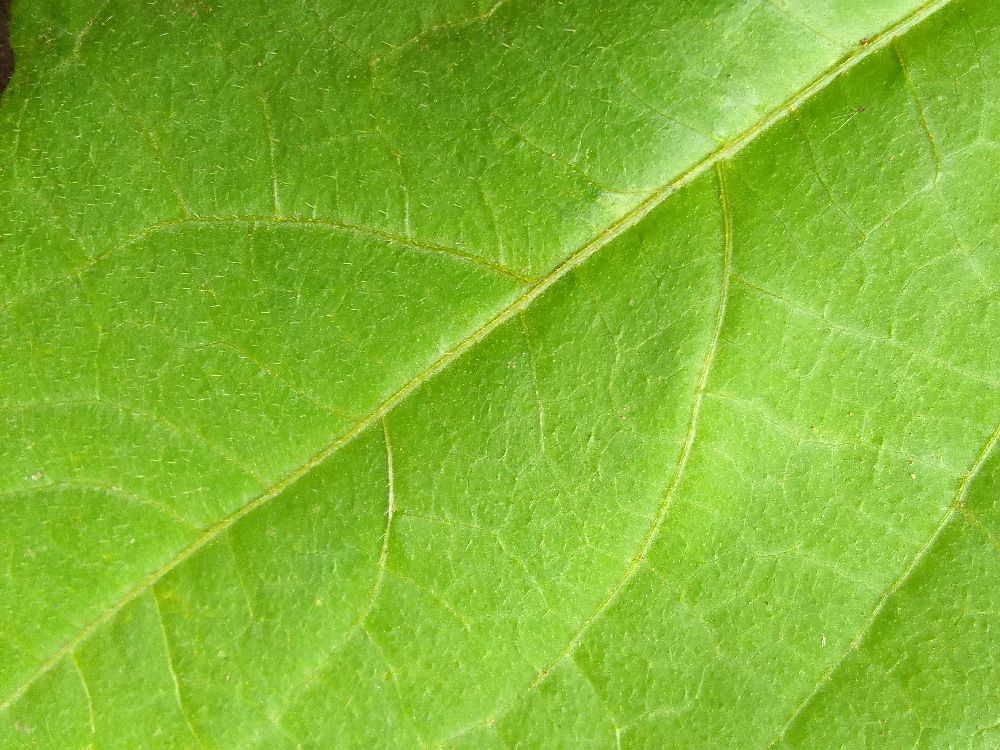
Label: healthy